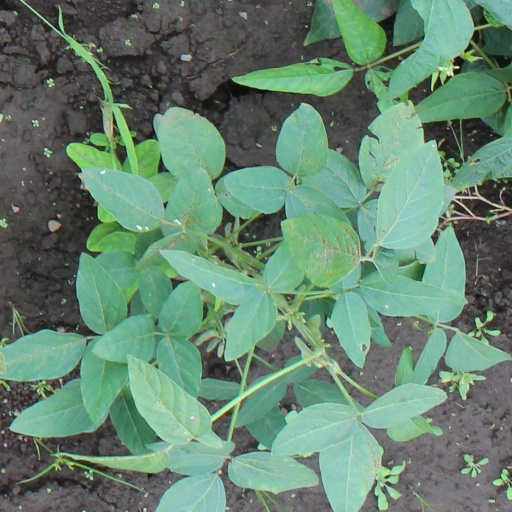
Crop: soybean